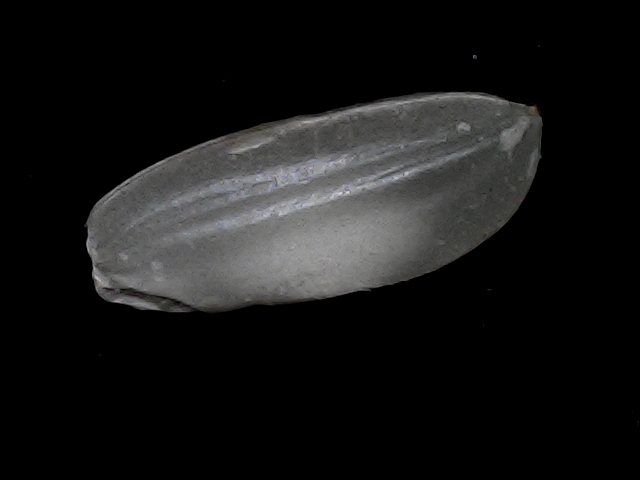
Rice variety: BRRI74